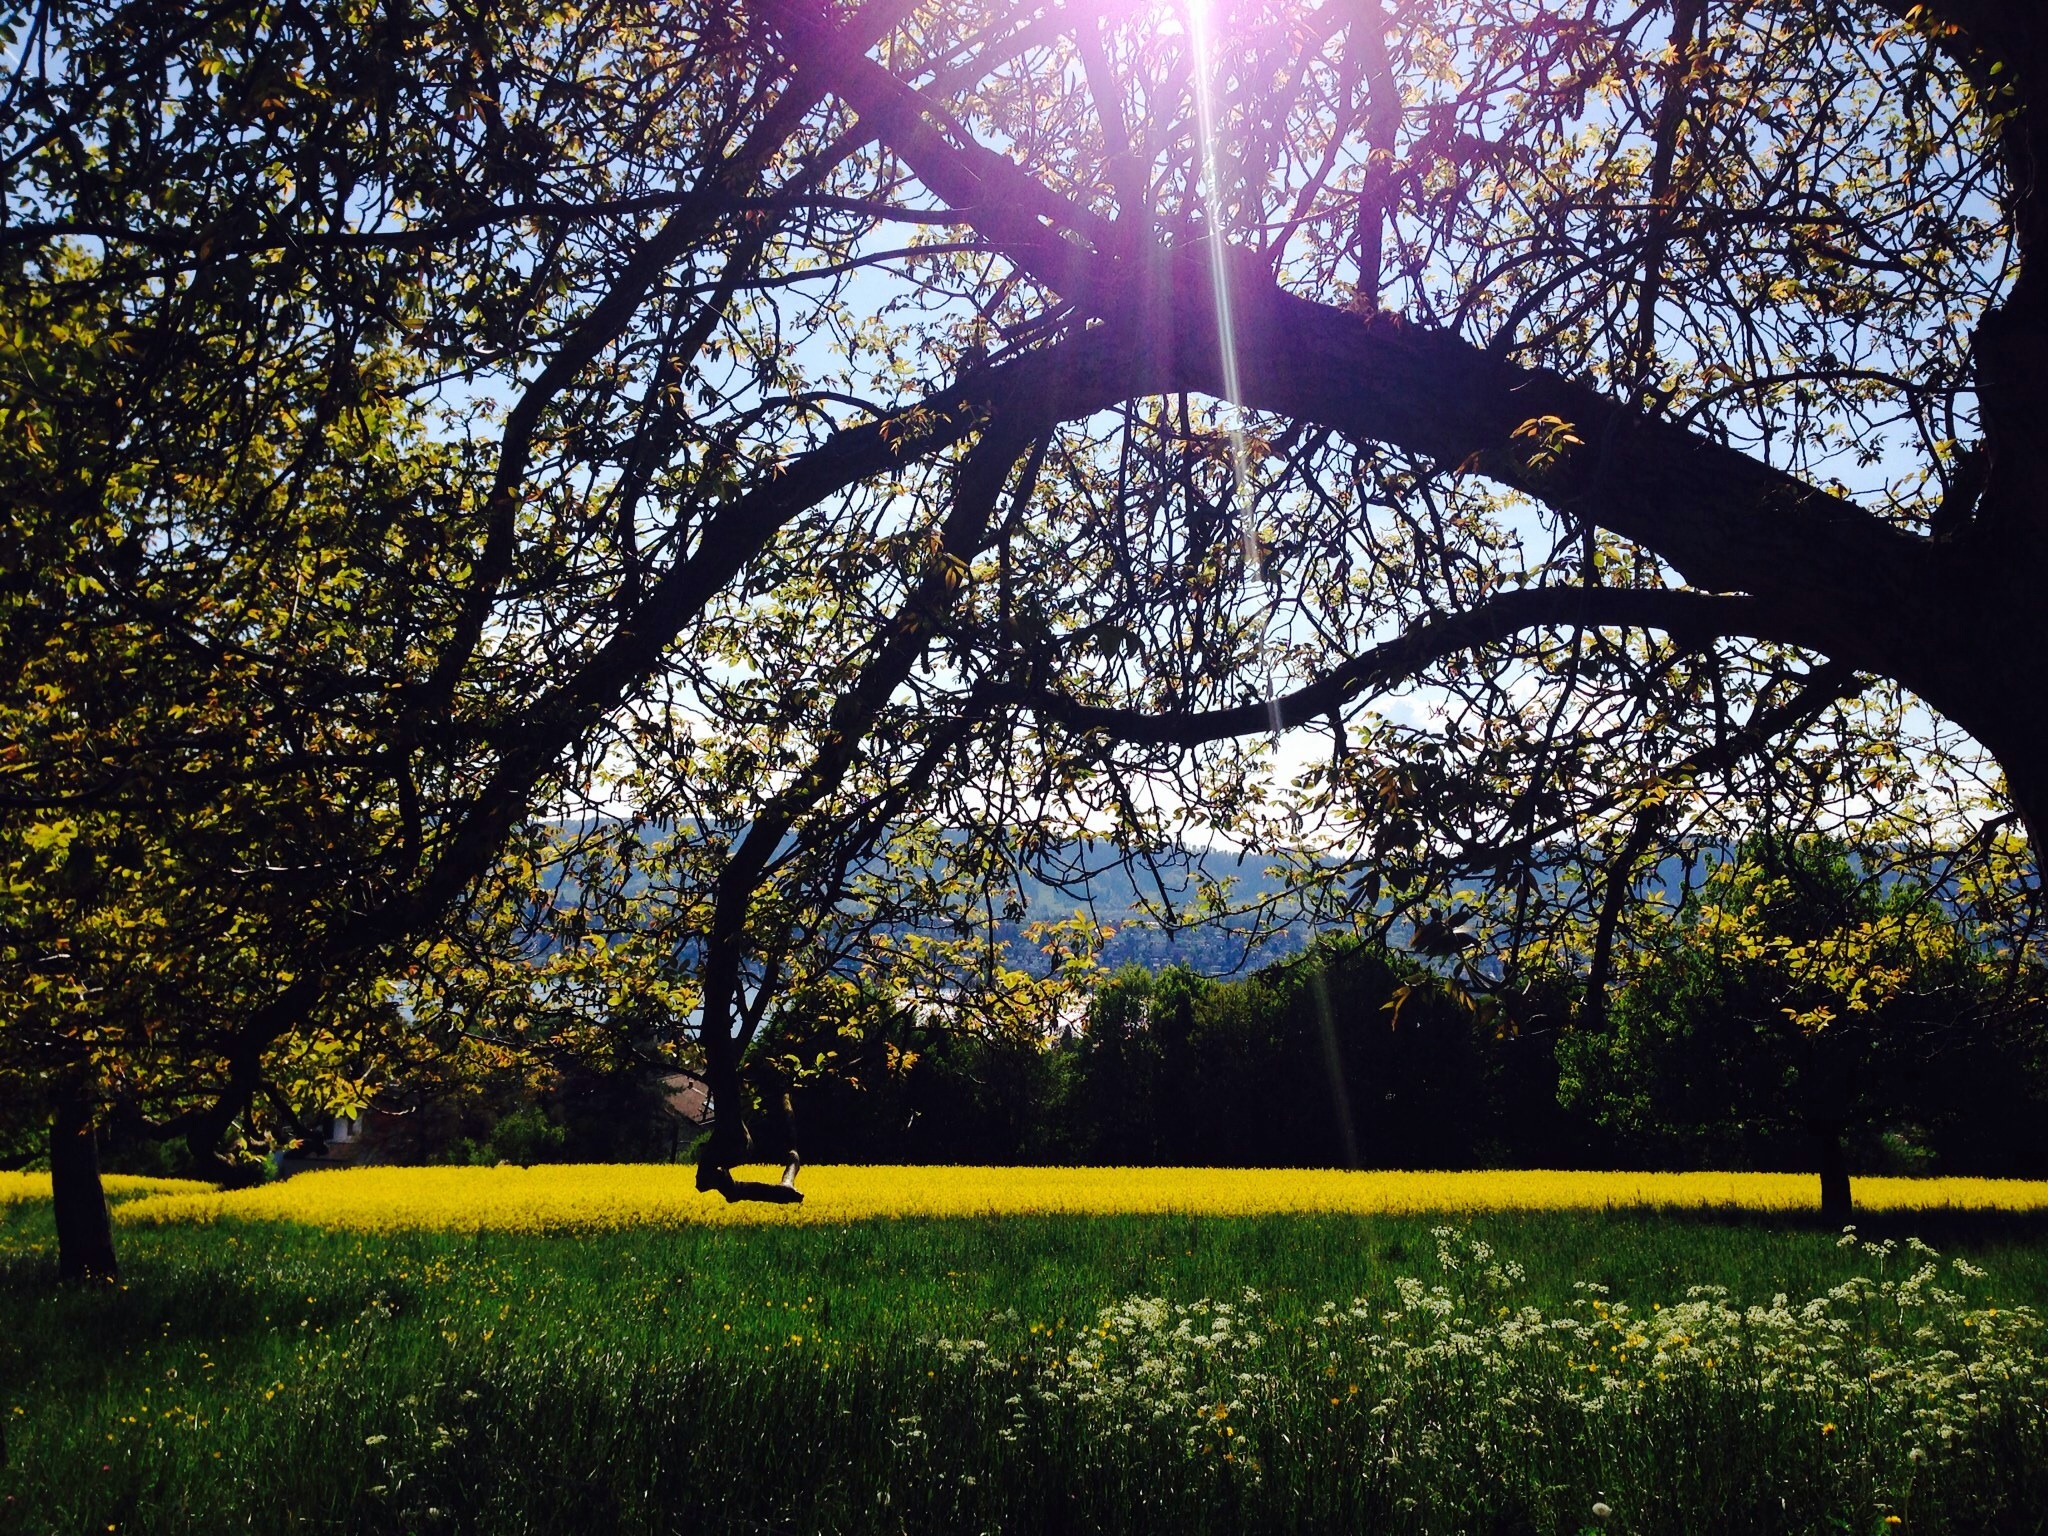
tree, nature, forest, branch, blossom, plant, sunlight, leaf, flower, spring, autumn, park, botany, season, cherry blossom, oilseed rape, field of rapeseeds, woody plant